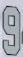
Number: 9